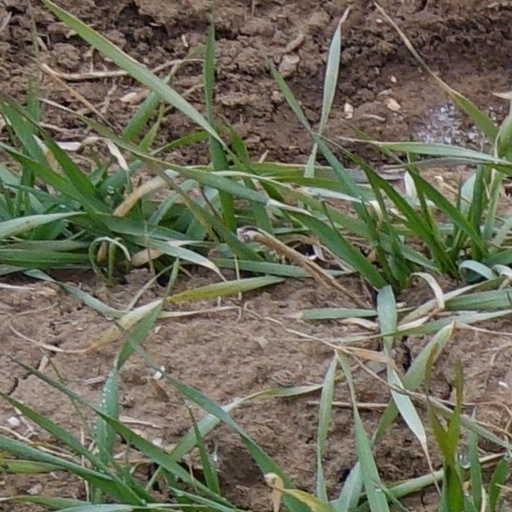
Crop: wheat